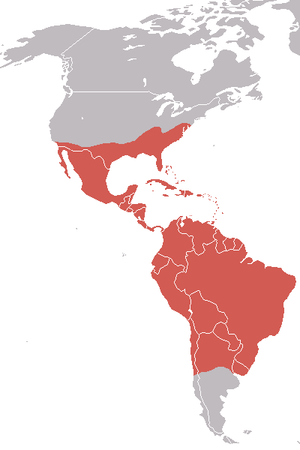
Ravnegrib
Ravnegribben er en fugl i familien vestgribbe i Amerika.